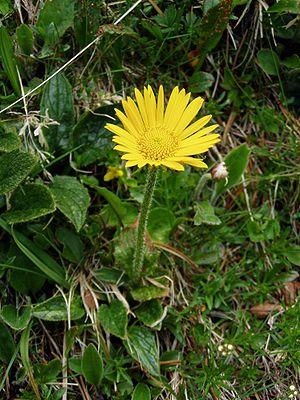
Doronicum est un genre de plantes herbacées de la famille des Asteraceae des régions tempérées d'Europe et d'Asie.
Le Séneçon doronic est une espèce de plantes herbacées vivaces de 25−60 cm de la famille des Asteraceae et du genre Senecio.